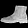
Label: Ankle boot